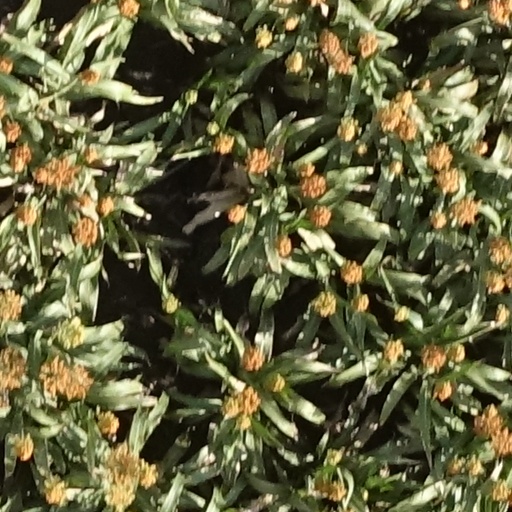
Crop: sorghum